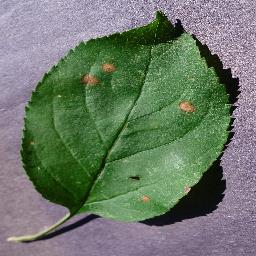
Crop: apple
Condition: black_rot